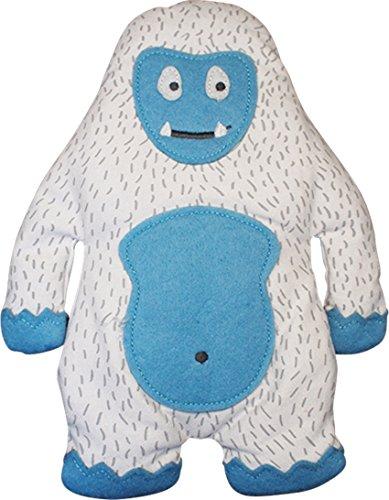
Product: Gamago SF1705 Yeti Heatable Huggable Pillow, One Size, Blue/White
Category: Toys & Games | Stuffed Animals & Plush Toys | Plush Pillows
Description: Designed for maximum hugging capacity.
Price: $22.68